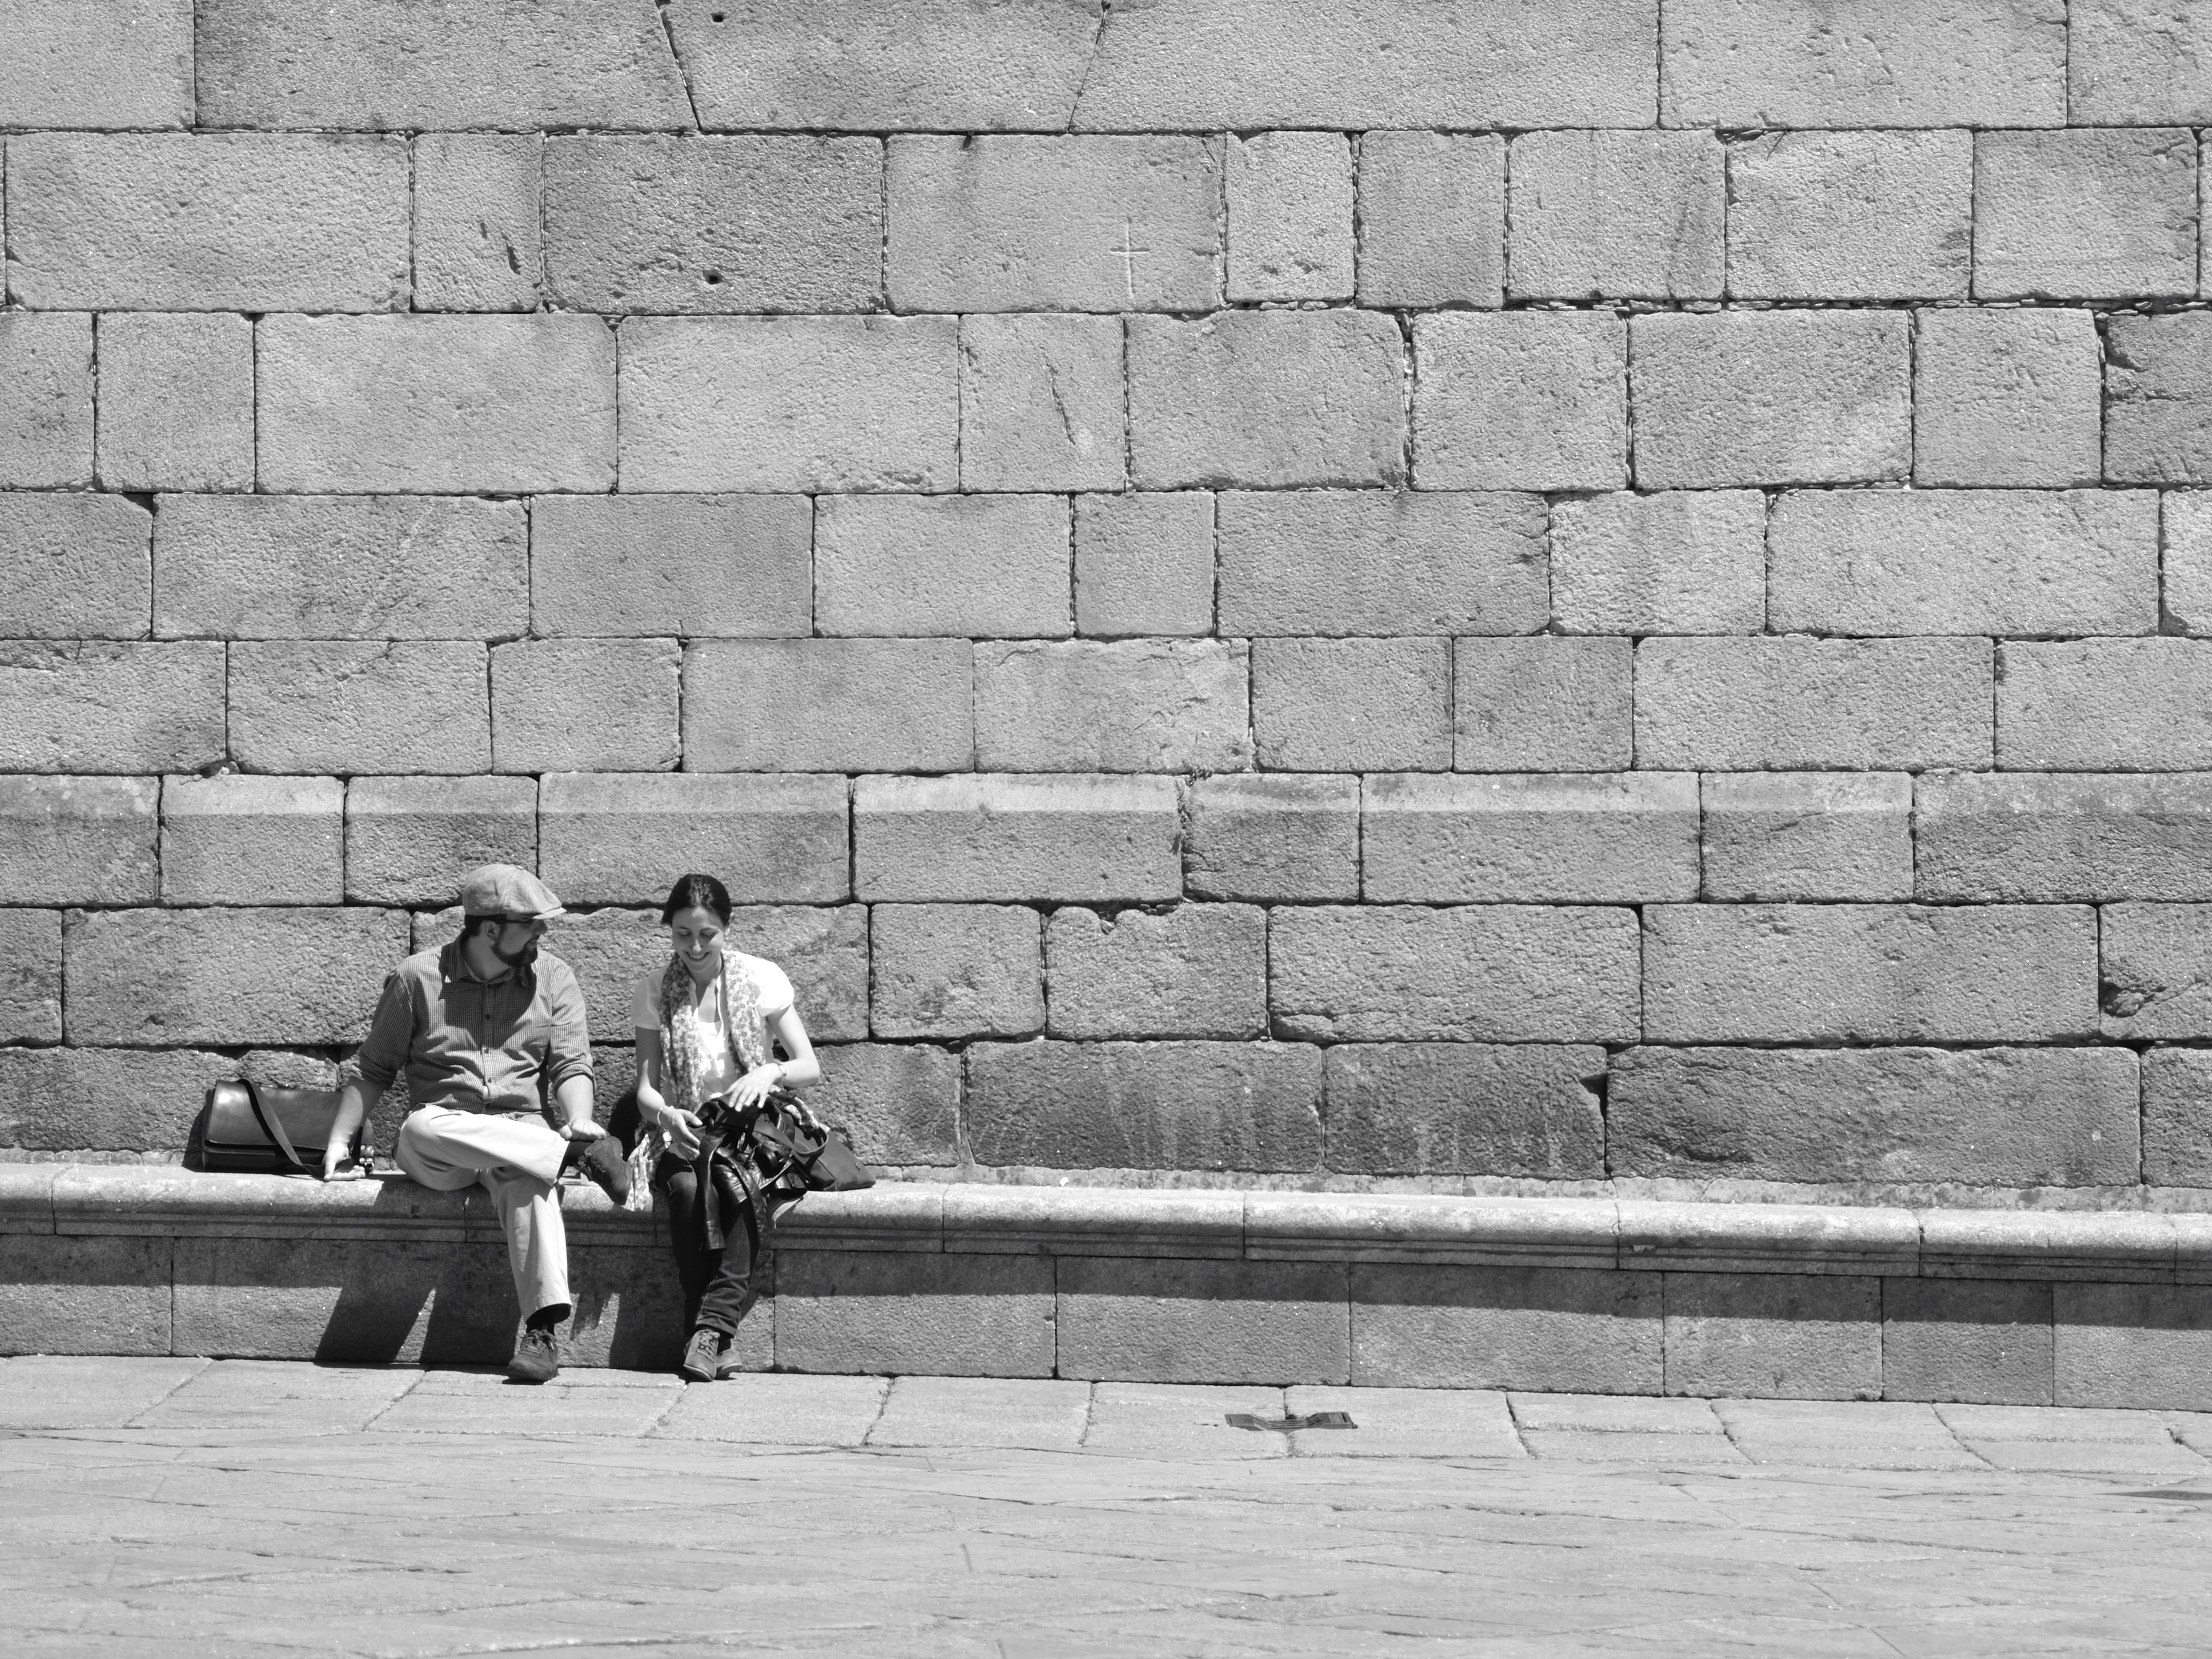
black and white, road, white, street, wall, sitting, black, monochrome, infrastructure, photograph, monochrome photography, human positions